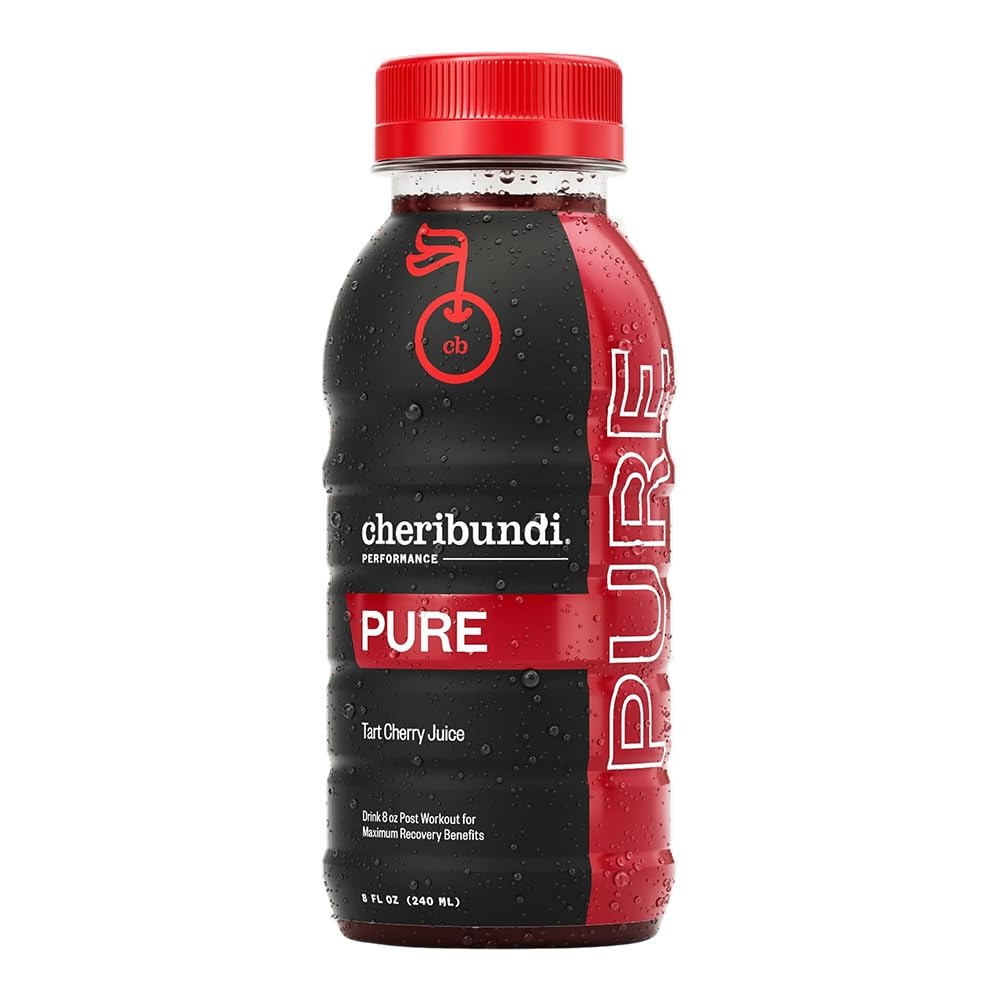
Item Name: Cheribundi 100% Tart Cherry Juice, Pure | Unsweetened Tart Cherry Juice Recovery Supplement | Post-Workout Recovery Drink for Athletes | Support Muscle Recovery | 8 fl oz Pack of 12
Bullet Point 1: PURE & POWERFUL RECOVERY: Delivers 60 tart cherries per 8oz serving to fight soreness, speed recovery, and hydrate — unsweetened, non-GMO juice with no added sugar or preservatives.
Bullet Point 2: RESTORATIVE SLEEP SUPPORT: Naturally rich in melatonin, tart cherry juice helps improve sleep quality, supporting muscle recovery and helping you wake up refreshed and energized.
Bullet Point 3: FASTER MUSCLE RECOVERY: Promotes endurance and nutrient absorption while reducing soreness and muscle discomfort — powerful daily recovery support for athletes and active lifestyles.
Bullet Point 4: BOOST PERFORMANCE & HEALTH: Packed with antioxidants and phytonutrients to support joint and muscle health — a clean, effective recovery drink to keep you feeling strong.
Bullet Point 5: TRUSTED BY PROFESSIONAL ATHLETES: Used by 500+ pro and college teams, Cheribundi is the go-to post-workout recovery drink trusted by runners, lifters, cyclists, and fitness lovers.
Value: 96.0
Unit: Fl Oz

Price: 49.75